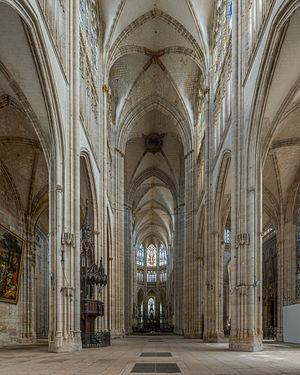
L'abbaye Saint-Ouen de Rouen est l'un des principaux monuments de la ville de Rouen ; son église abbatiale est un exemple achevé de l'architecture gothique en Normandie.